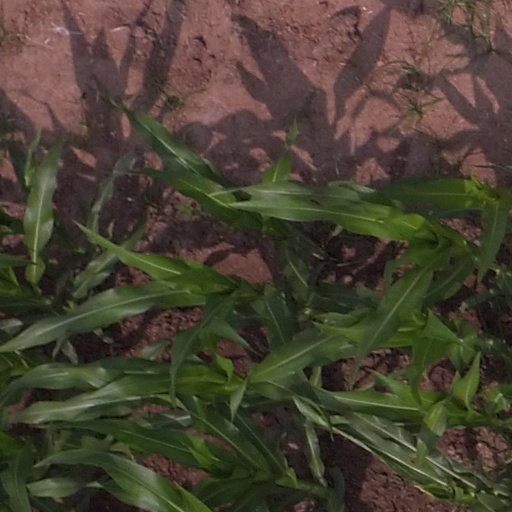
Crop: maize; corn